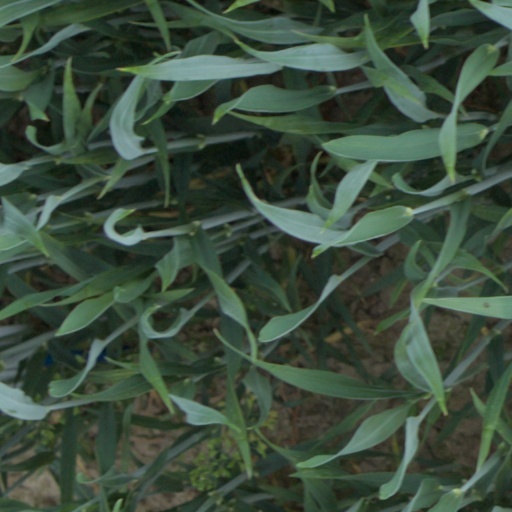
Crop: wheat